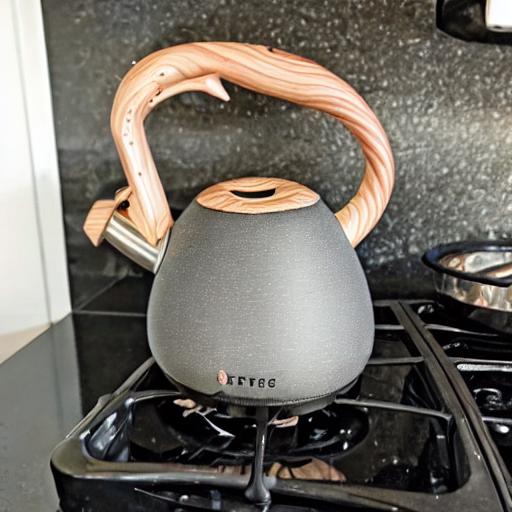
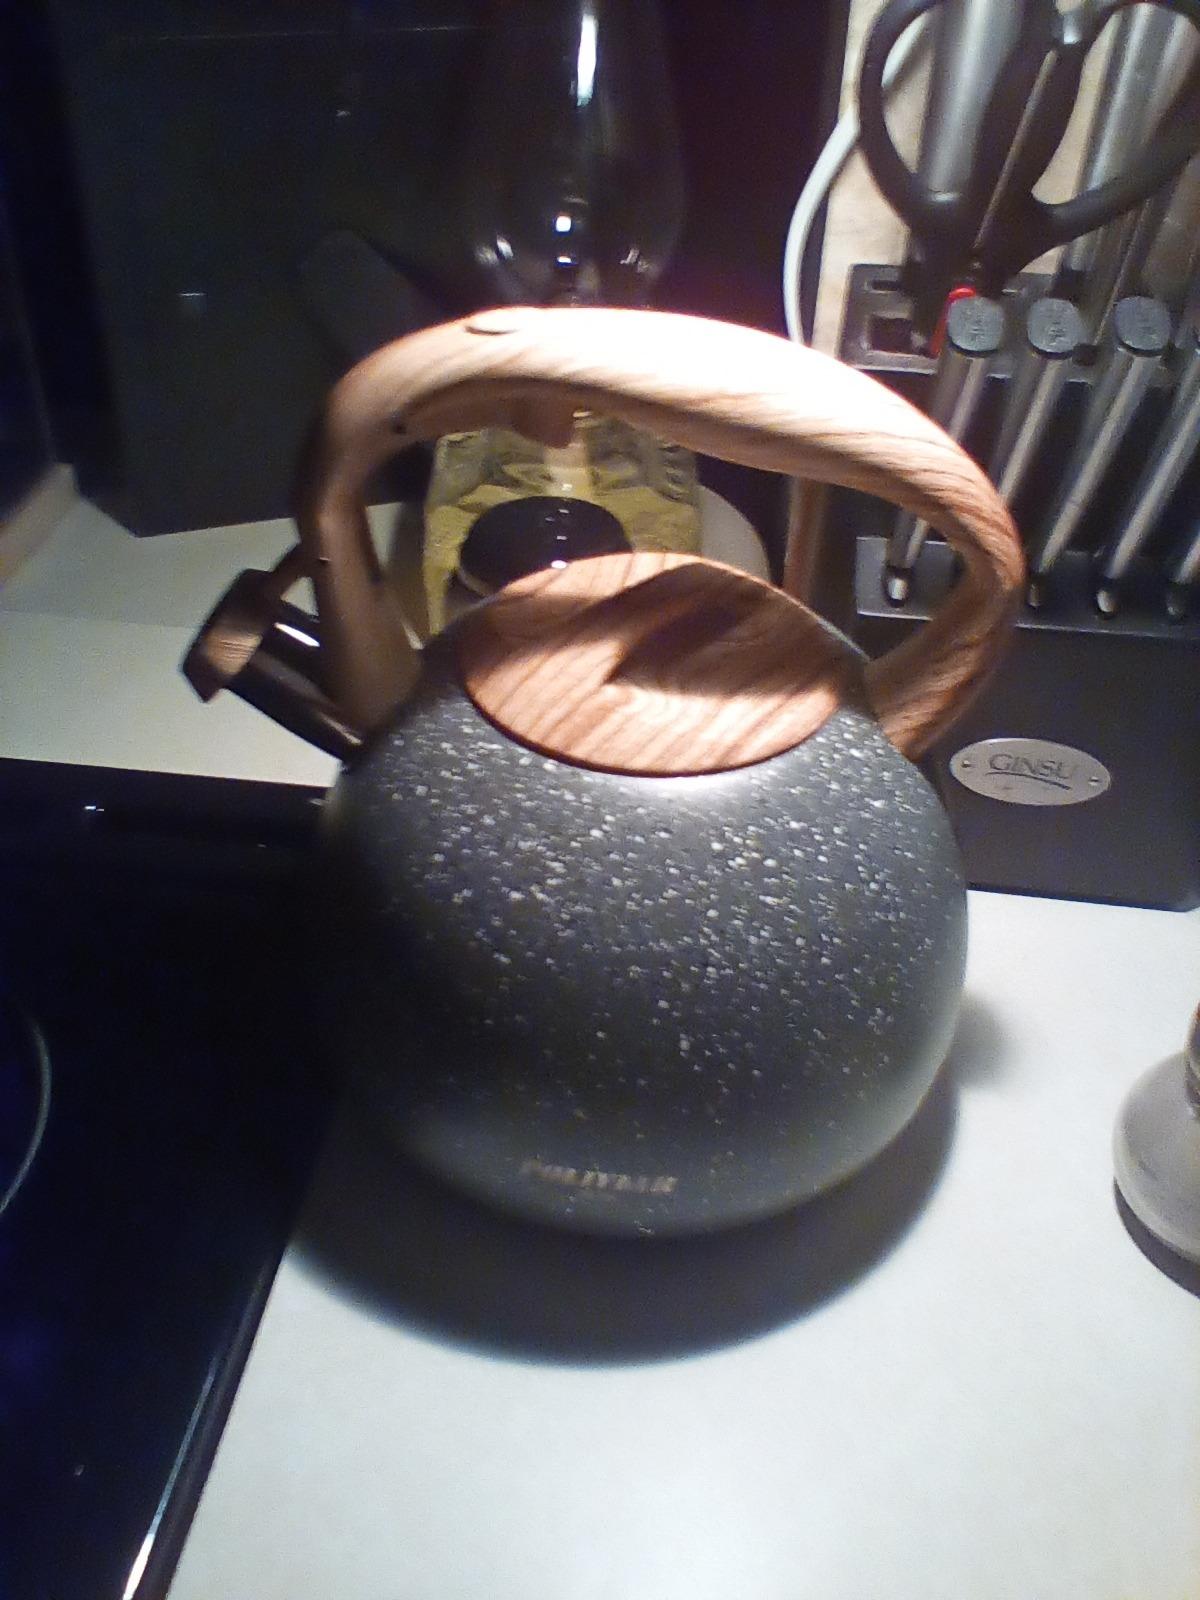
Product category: items_kettle
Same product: no